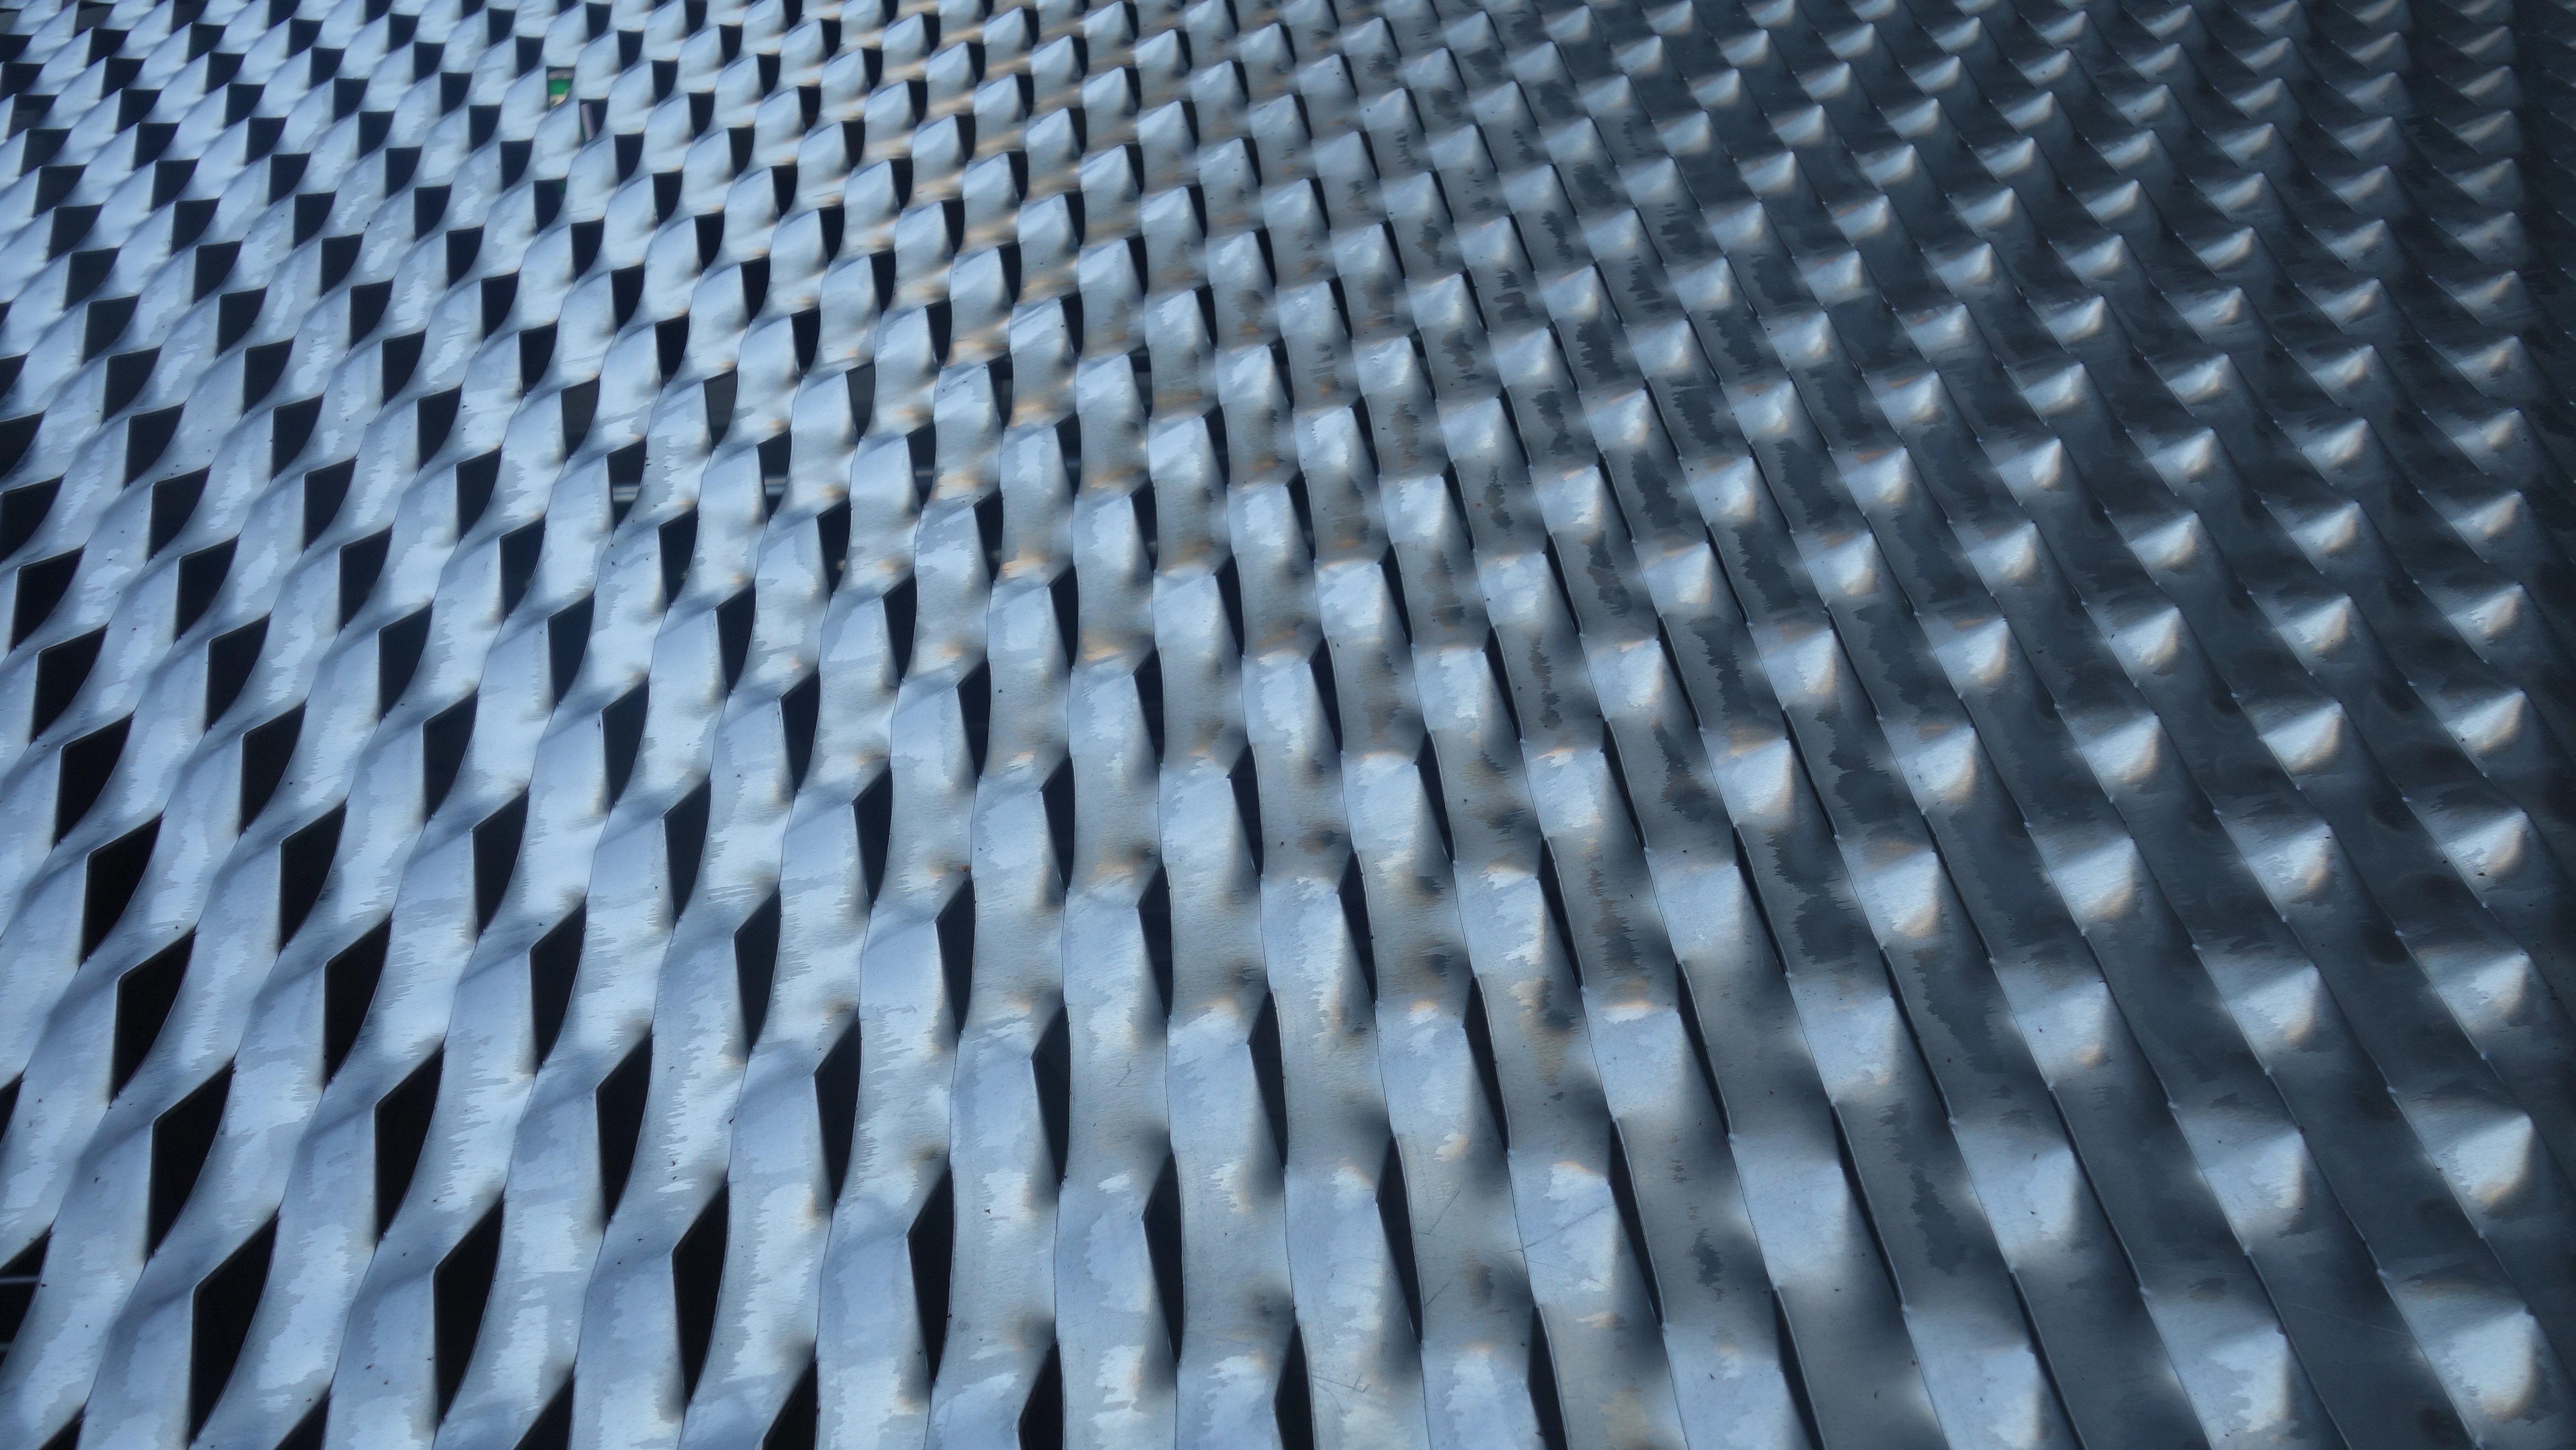
texture, wall, pattern, line, metal, material, circle, sheet, background, design, net, symmetry, mesh, grid, shiny, shape, drawn, regularly, chain link fencing